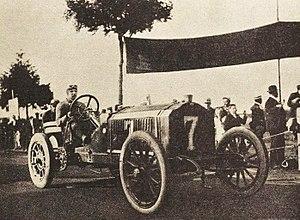
Arthur Duray, vainqueur du circuit des Ardennes 1906 - La Vie au Grand Air du 25 août 1906, p.621
Le Circuit des Ardennes est une course annuelle de véhicules motorisés créée par le baron Pierre de Crawhez et organisée au départ de la ville de Bastogne en Belgique, de 1902 à 1907.